Operation Dragoon

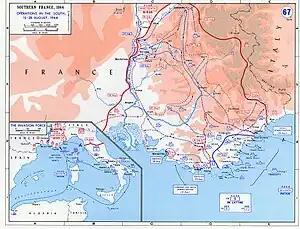
A map showing the Allied amphibious landings and advance in Southern France, as well as German defensive positions

The chief objectives of Operation Dragoon were the important French ports of Marseille and Toulon, considered essential to supply the growing Allied forces in France. The Allied planners were cautious, taking heed of lessons learned from the Anzio and Normandy landings. They chose a location with no high ground controlled by the Wehrmacht, conditions that had led to heavy casualties after the initial landings on Omaha Beach at Normandy. The choice for the disembarkation site was an area on the Var coast east of Toulon. A preliminary air campaign was planned to isolate the battlefield and cut the Germans off from reinforcement by destroying several key bridges. A large airborne landing was also planned in the center of the landing zone to quickly seize the high ground overlooking the beaches. Parallel to the invasion, several commando units were to take control of the islands off the coast.